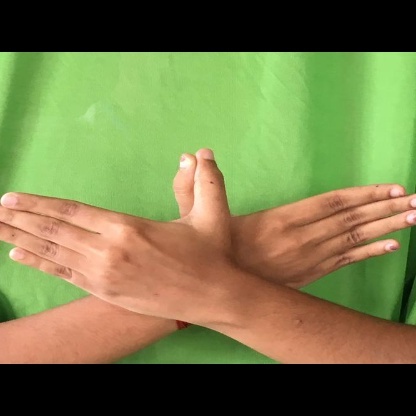
Mudra: Garuda